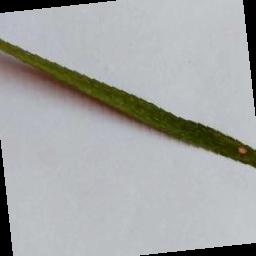
Label: Rice___Leaf_Blast